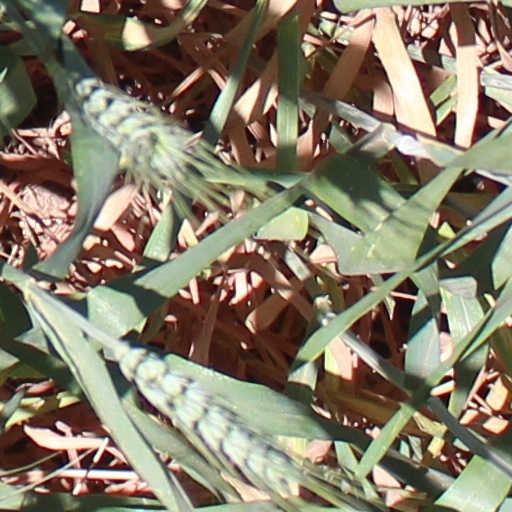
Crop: wheat